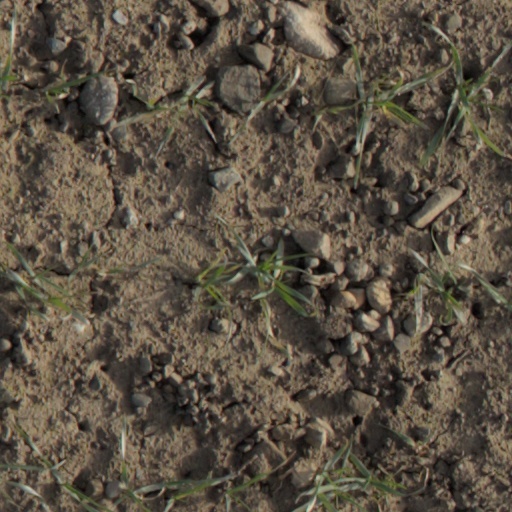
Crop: wheat